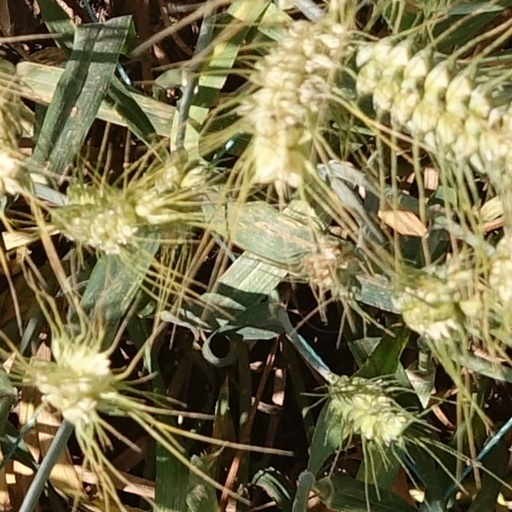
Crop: wheat